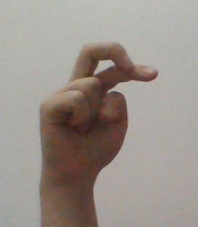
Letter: zay